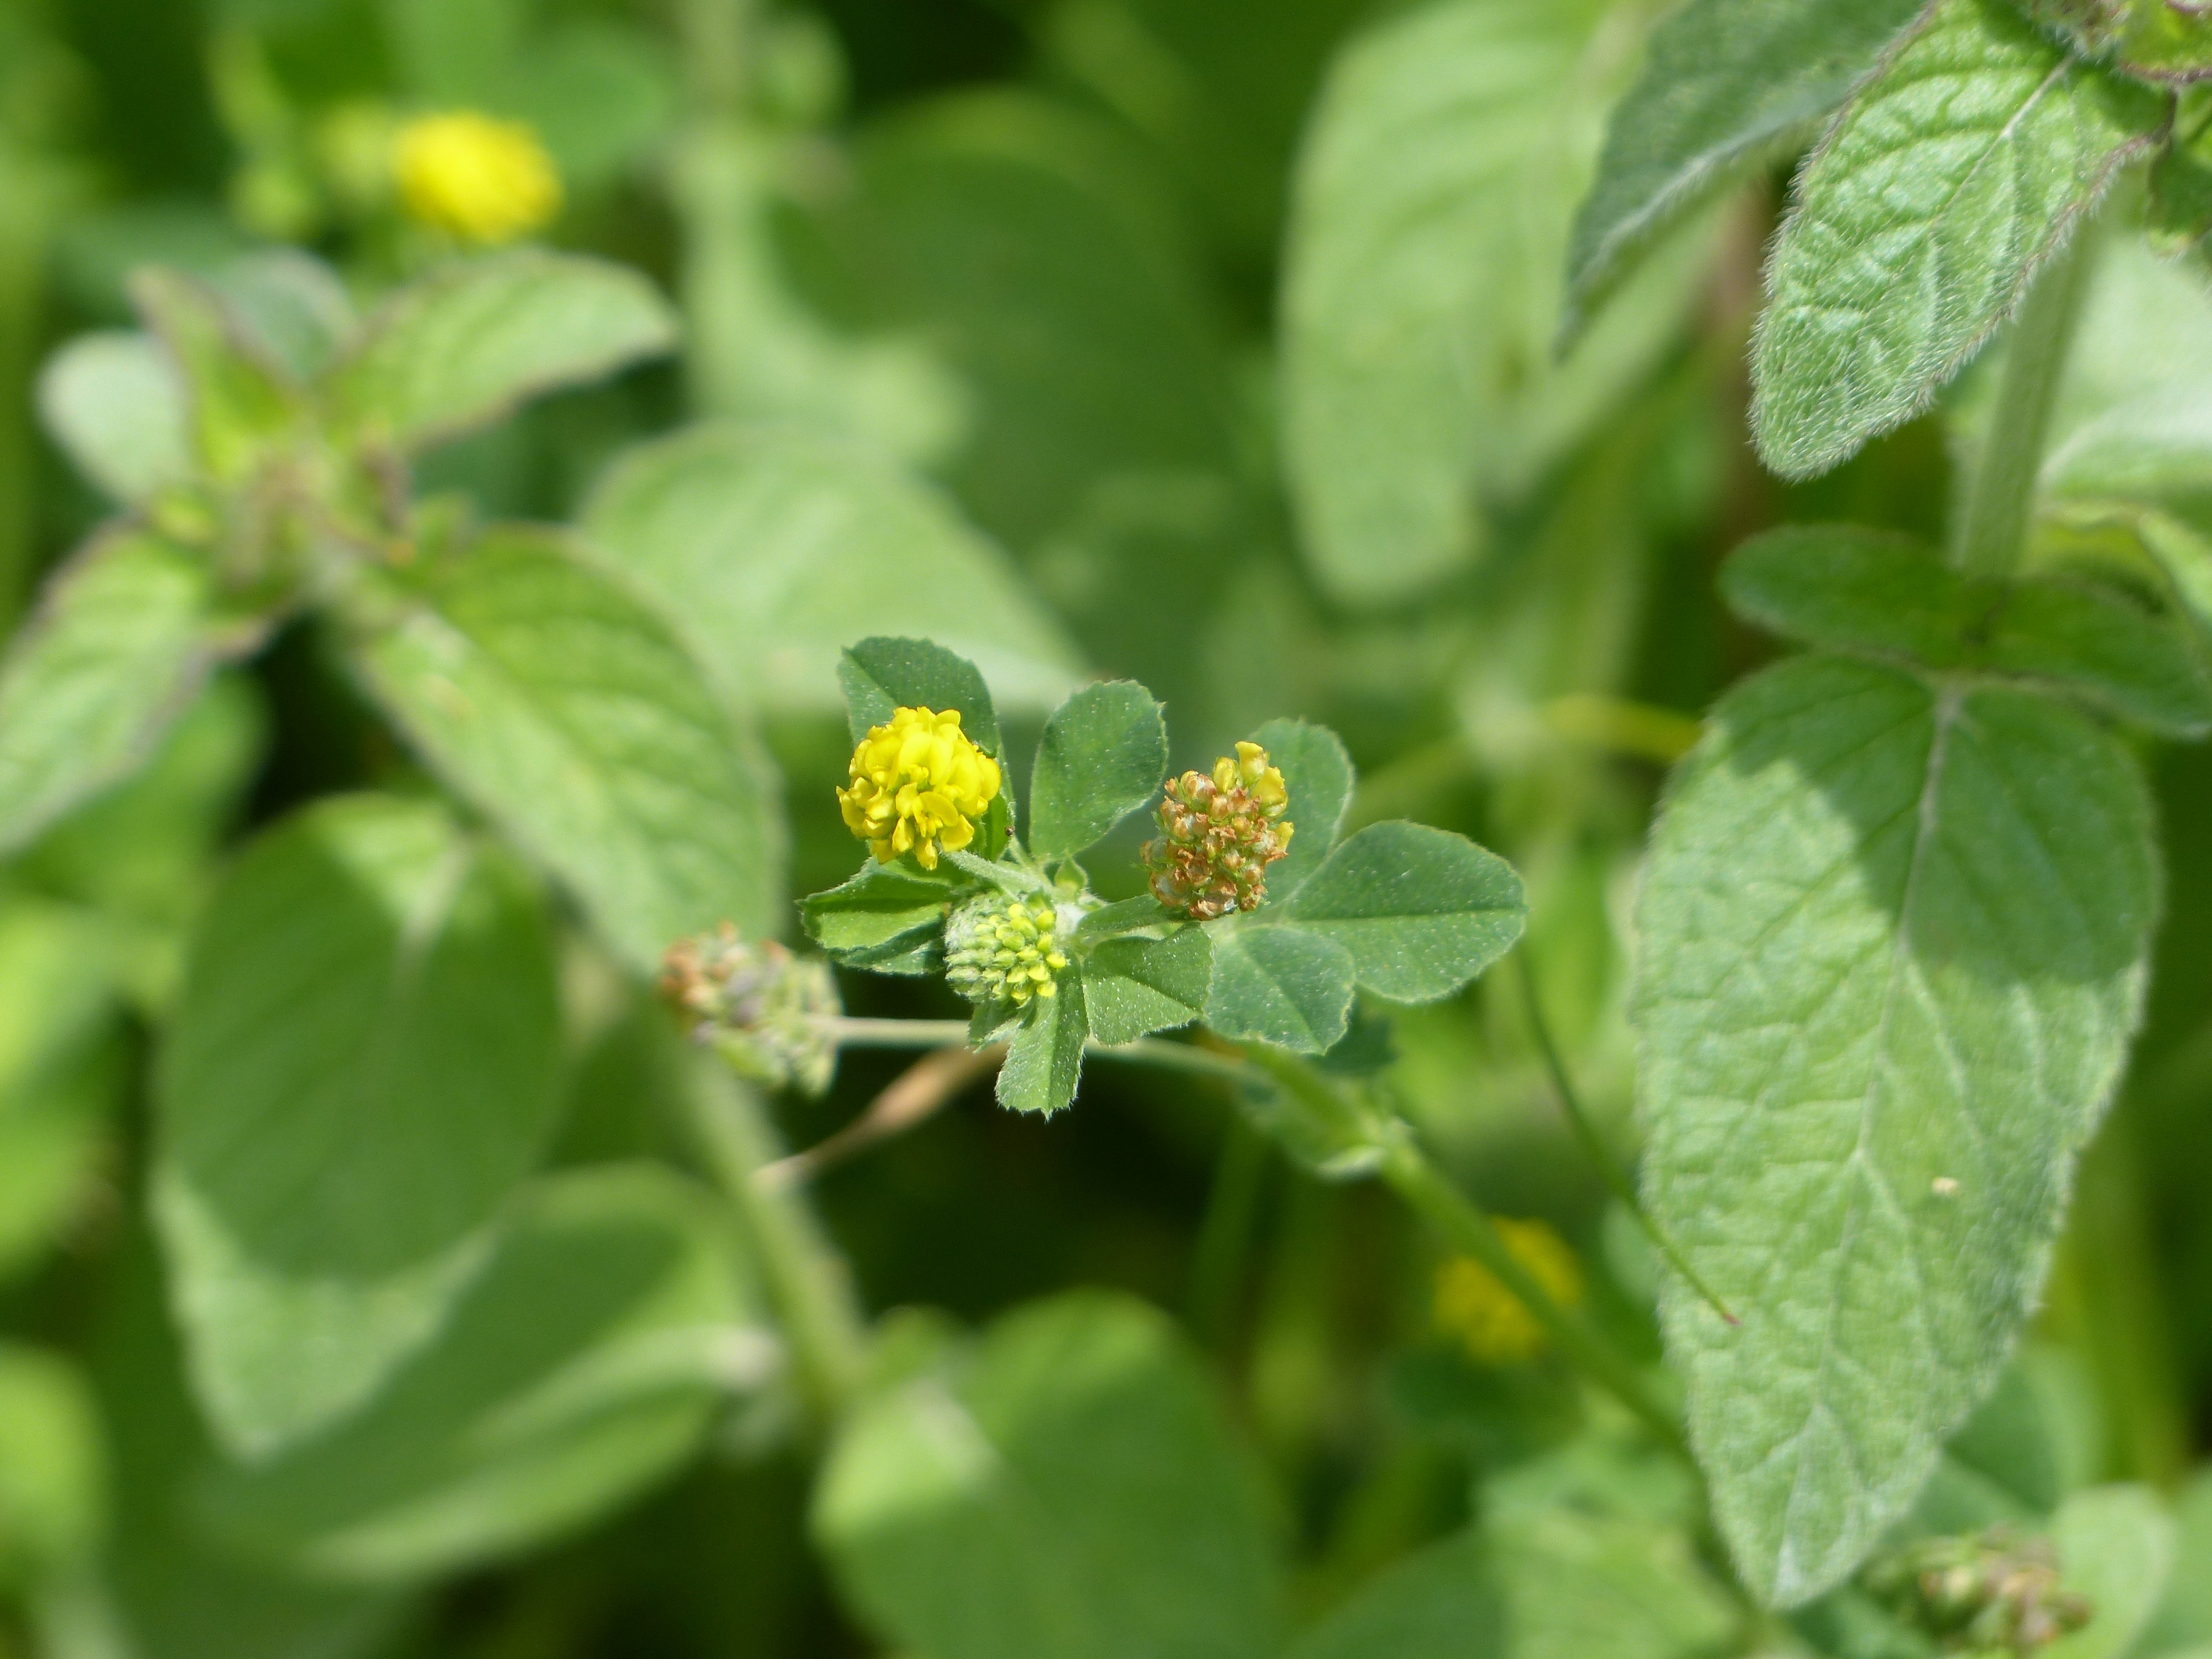
blossom, plant, flower, bloom, food, herb, produce, small, yellow, close, wildflower, pointed flower, shrub, short, klee, small flowers, legume, flowering plant, fabaceae, faboideae, trifolium, annual plant, land plant, trifolium campestre, large hop trefoil, trifolium aureum, field clover